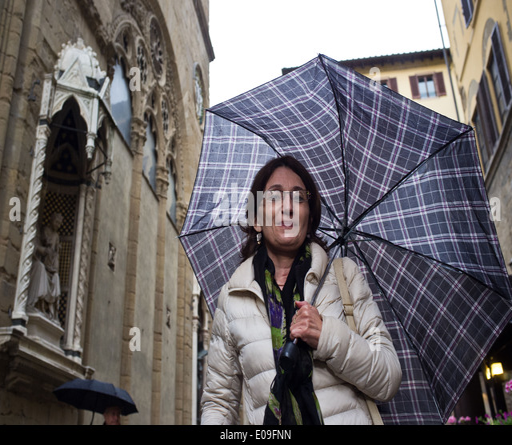
a woman holds an umbrella in a street